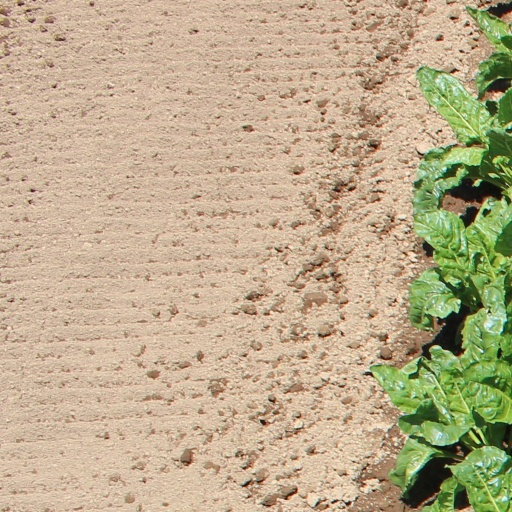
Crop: sugar beet